McCormick Manufacturing Company Building

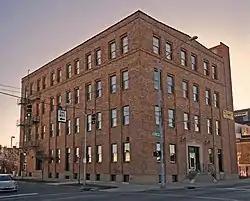

The McCormick Manufacturing Company Building is a historic structure located in Dayton, Ohio, USA. It was added to the National Register of Historic Places on February 2, 2001.